Vietnam National Museum of History

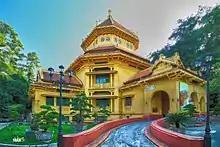
Front entrance

The Vietnam National Museum of History is in the Hoan Kiem district of Hanoi, Vietnam. The museum building was an archaeological research institution of the French School of the Far East under French colonial rule (Louis Finot "École Française d'Extrême-Orient" EFEO) of 1910, was extensively refurbished in 1920. It was redesigned between 1926 and 1932 by architect Ernest Hébrard. The museum was acquired by the government of North Vietnam (now the government of Vietnam) in 1958 and then the artifact collections were expanded to cover eastern arts and national history.